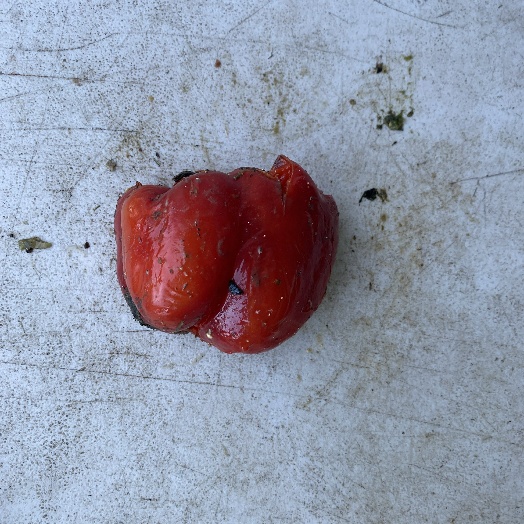
Label: generalcompost